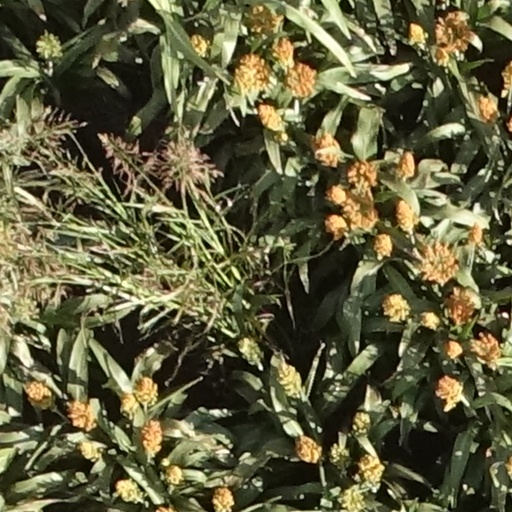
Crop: sorghum